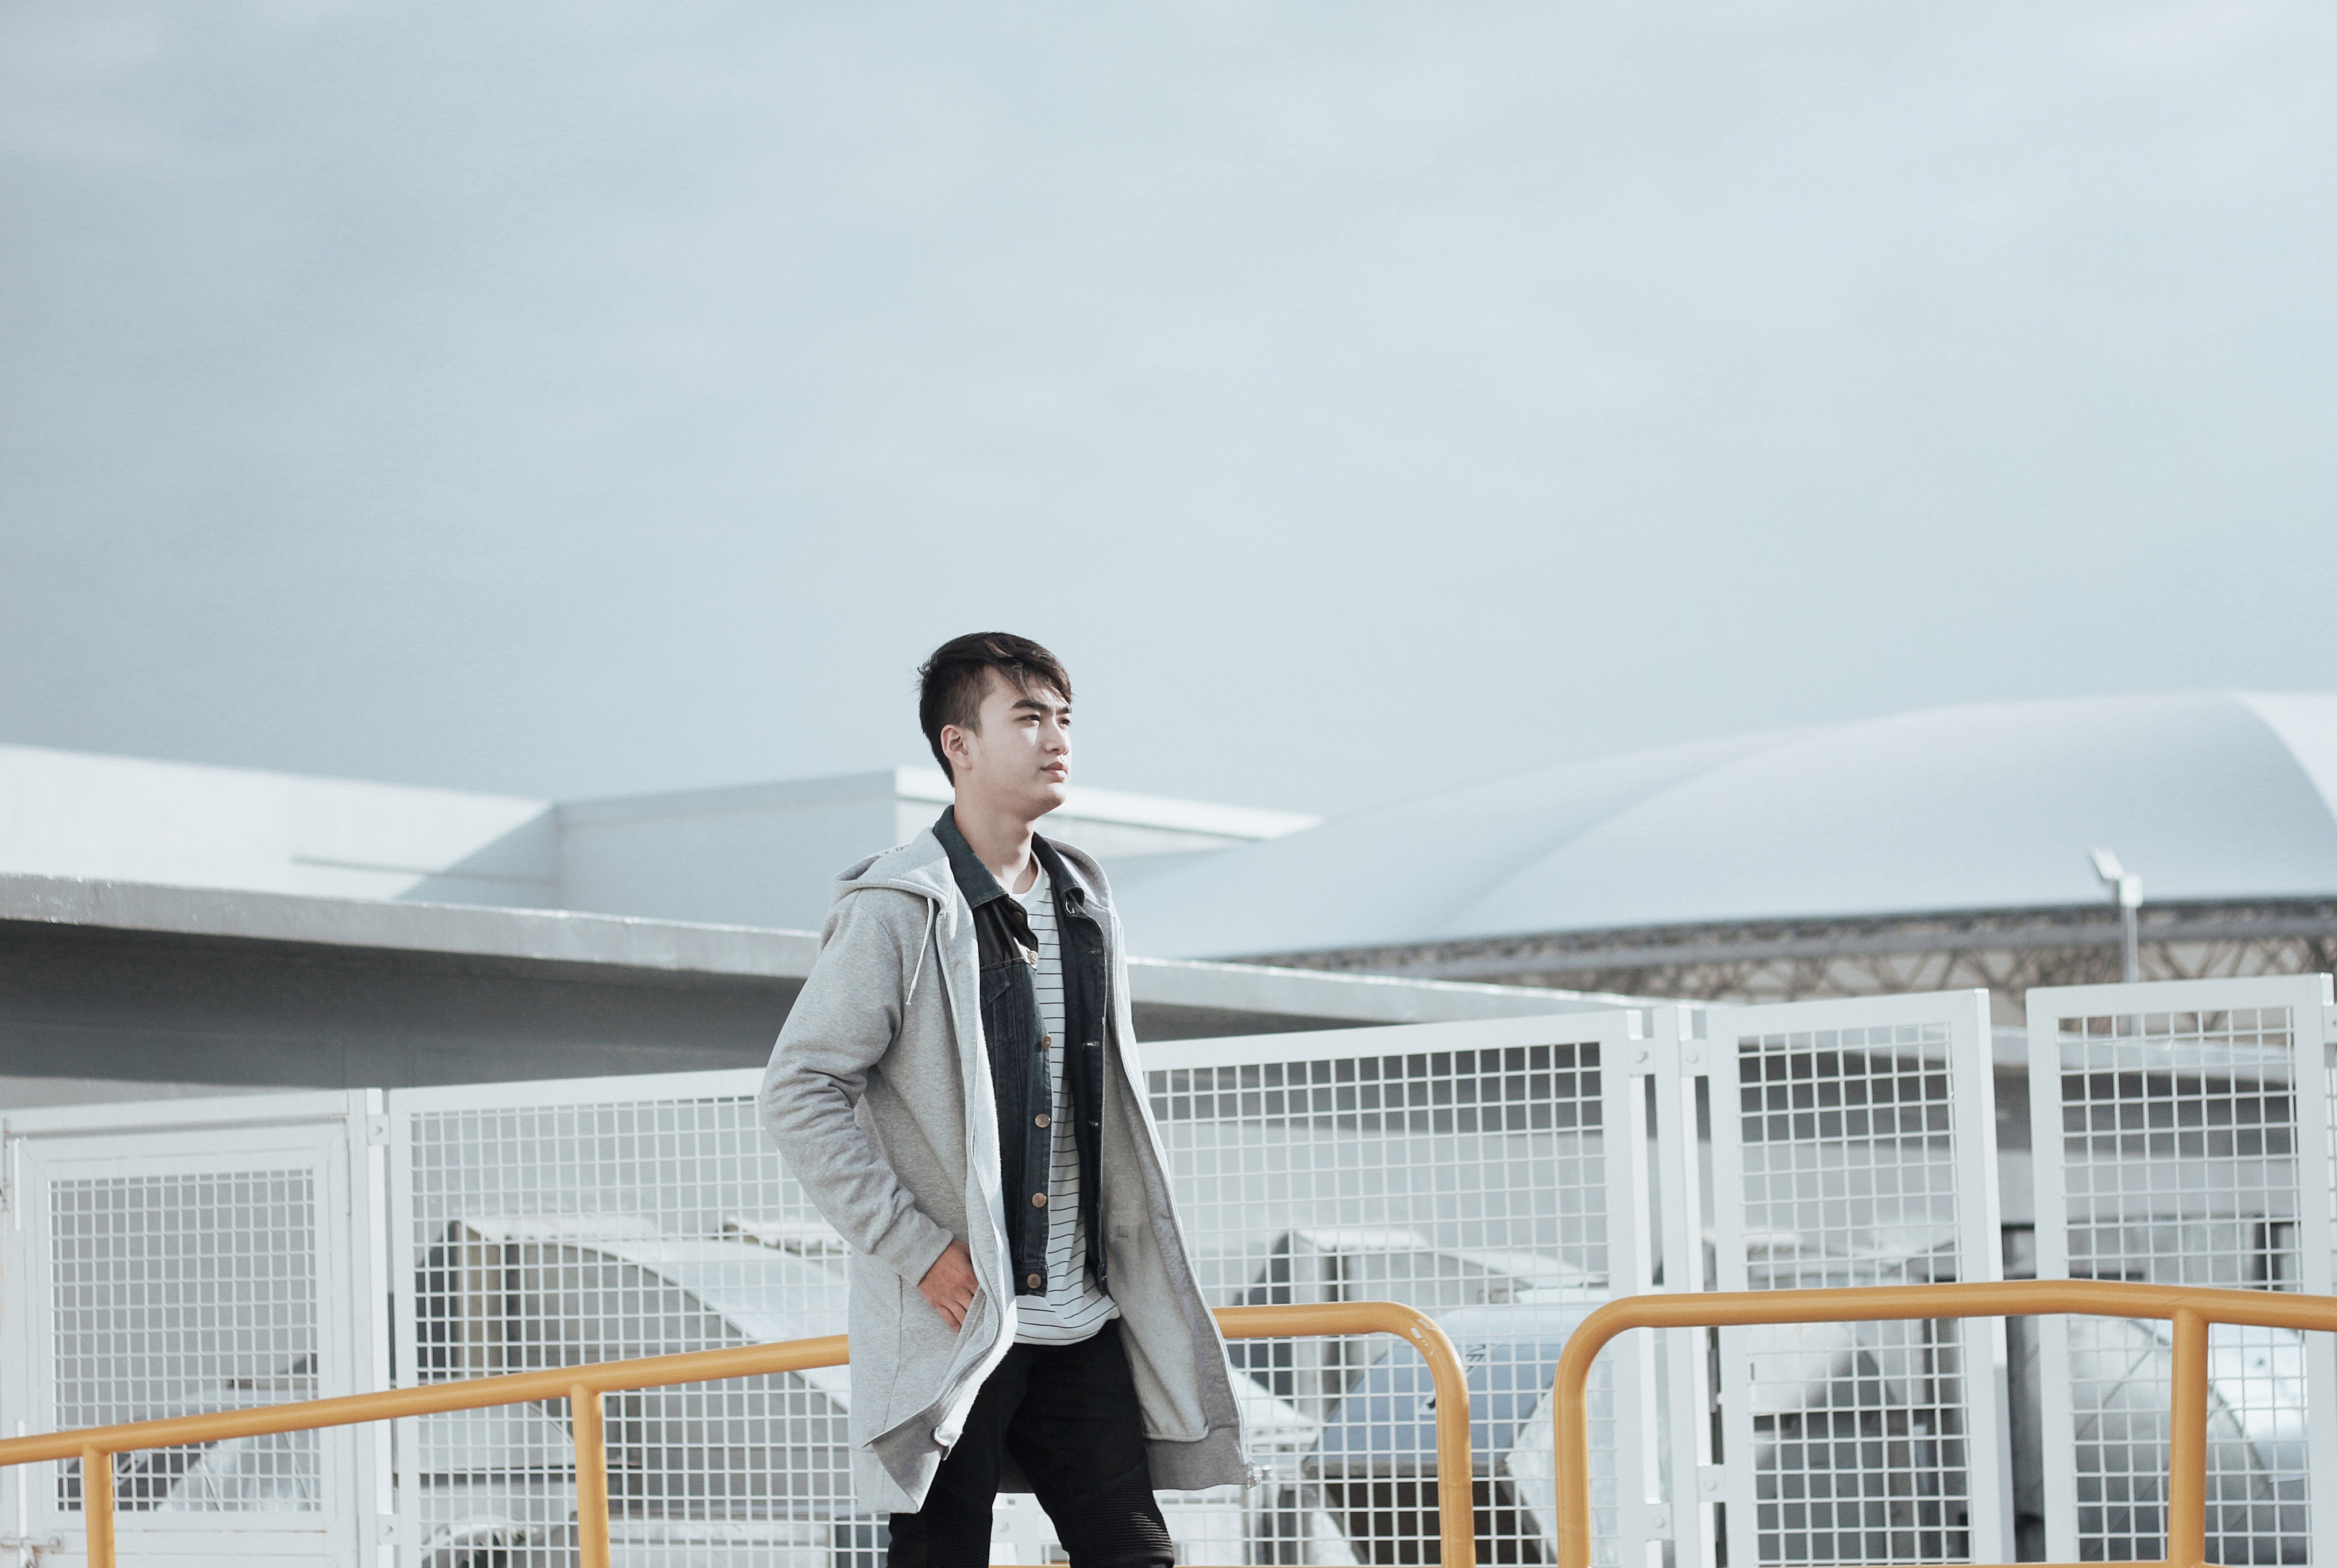
suit, building, recreation, professional, energy, product, businessperson, white collar worker